The Waterfall (film)

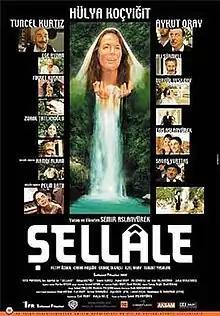
Theatrical poster

The Waterfall is a 2001 Turkish comedy-drama film, written and directed by Semir Aslanyürek, about a famous painter returning to his hometown to remember his childhood in a politically divided home just before the 1960 military coup d'état. The film, which went on nationwide general release across Turkey on , was described by author Rekin Teksoy as a "lively, fresh look at the director's childhood."